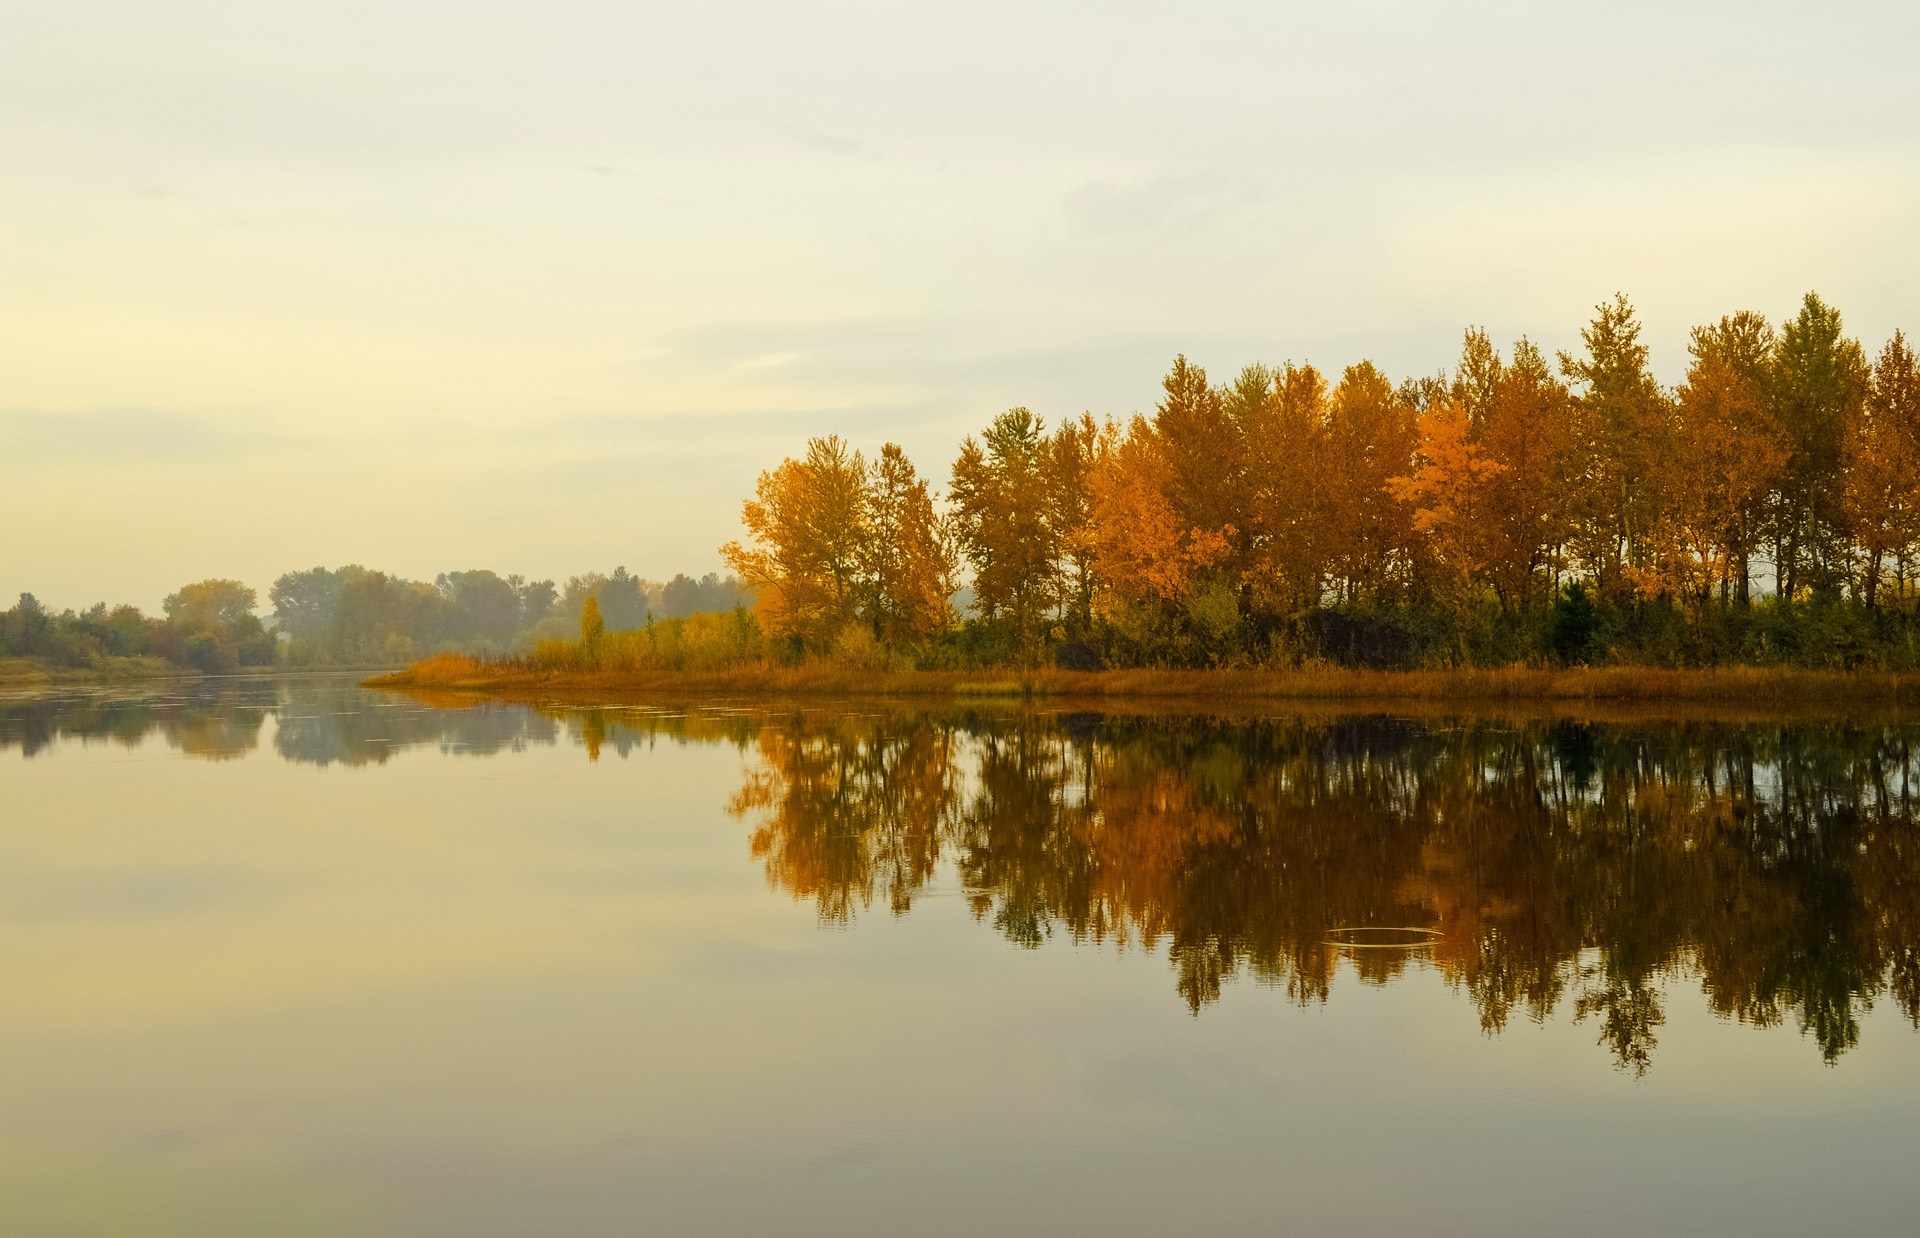
landscape, tree, nature, forest, sky, sunrise, sunset, mist, sunlight, morning, leaf, lake, dawn, river, dusk, pond, evening, reflection, autumn, season, rocks, bright, wetland, loch, atmospheric phenomenon, woody plant